United States Air Force Honor Guard

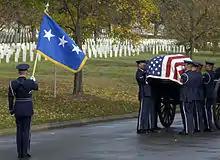
Pallbearers transfer the remains of a lieutenant general from the horse-drawn caisson to the gravesite during a funeral at Arlington National Cemetery.

The Honor Guard's primary mission is to represent the U.S. Air Force at all public and official ceremonies within the National Capital Region and abroad when directed by the Military District of Washington, Headquarters U.S. Air Force or subordinate commands. Ceremonies include those for visiting dignitaries and military officials, funerals for deceased Air Force personnel and their dependents, wreath-laying ceremonies at the Tomb of the Unknowns at Arlington National Cemetery, White House arrival ceremonies, receptions, and other state and military occasions which comprise the Honor Guards of all six armed services (U.S. Army, U.S. Navy, U.S. Marine Corps, U.S. Air Force, U.S. Space Force and U.S. Coast Guard). A posting to this unit is considered a special duty assignment, meaning that Air Force members worldwide from all career fields can apply. If selected, they are withdrawn from their career fields and reassigned to Bolling AFB for a standard tour of duty (normally 3 years; basic trainees are assigned for 2). An Honor Guard member is traditionally referred to as a Ceremonial Guardsman.